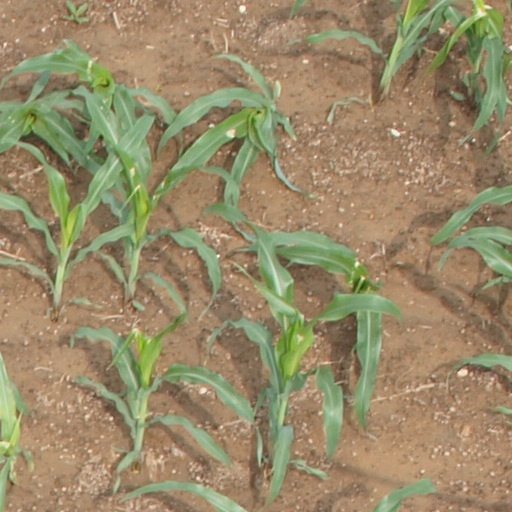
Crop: maize; corn